List of awards and nominations received by Romeo Santos

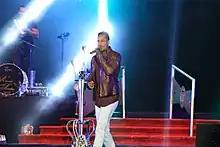
Romeo Santos performing at the Julio Martínez Prádanos National Stadium in Chile

Romeo Santos is an American singer who has received awards and nominations for his contributions to the music industry. Santos was the lead singer and composer for Aventura, an American band which infused Dominican bachata music with hip-hop and R&B, and as of 2011, sold over 1.7 million records in the United States. During his time with the band, Santos received twelve American Society of Composers, Authors and Publishers (ASCAP) awards including Songs of the Year for his compositions "Un Beso", "Mi Corazoncito", and "Dile al Amor". He also received an ASCAP award in 2006 for Frankie J's cover of "Obsesión" and was named Latin Songwriter of the Year in 2012 and 2013. Santos wrote and performed "No, No, No" for Mexican singer Thalía on her album "El Sexto Sentido: Re+Loaded" (2006) which earned the duo a Lo Nuestro award for Pop Song of the Year and three Premios Juventud nominations.